Bravado Brothers

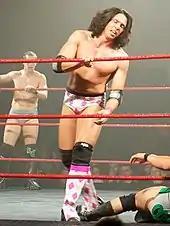
Lance Bravado in the ring in 2011

The duo debuted for ROH in September 2009, and over the next several months they competed in dark matches, facing wrestlers including Tony Kozina and Anthony Nese. Their first match as part of the main roster was at the "8th Anniversary Show", where they were defeated by The Kings of Wrestling (Chris Hero and Claudio Castagnoli). They entered the Tag Wars 2010 tournament, reaching the semi-finals before losing to the Dark City Fight Club of Kory Chavis and Jon Davis. Following losses to teams including Future Shock (Adam Cole and Kyle O'Reilly) and Grizzly Redwood and Andy Ridge, they developed a winning streak beginning in January 2011, which lasted until they were beaten by Future Shock at "Supercard of Honor VI" on May 21. At "Tag Team Turmoil 2011", the Bravados entered the tournament to determine the next challengers to the ROH World Tag Team Championship. They defeated the Briscoe Brothers (Jay and Mark Briscoe), but lost to Future Shock in the final. On September 17, the Bravado Brothers appeared on their first ROH pay-per-view Death Before Dishonor IX, when they were part of a three-way elimination match against The Young Bucks and Future Shock; the Bravados were the first team eliminated. In November, the duo lost to the Briscoe Brothers in a qualifying match for the Survival of the Fittest tournament. At the Final Battle 2011 pay-per-view, the Bravado Brothers were part of a tag team gauntlet match to determine the number one contenders to the ROH World Tag Team Championship, but were the first team eliminated by Caprice Coleman and Cedric Alexander.